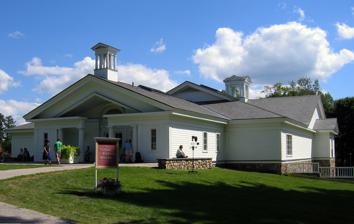
Building: Norman Rockwell Museum
Country: United States of America
Year built: 1969
Art museum in Stockbridge, Massachusetts This article is about the museum in Stockbridge, Massachusetts. For the museum in nearby Pittsfield, see Berkshire Museum . Norman Rockwell Museum Norman Rockwell Museum main entrance (August 2005) Interactive fullscreen map Established April 3, 1993 ( 1993-04-03 ) (current building) Location Stockbridge, Massachusetts Coordinates 42°17′16.4″N 73°20′9.2″W / 42.287889°N 73.335889°W / 42.287889; -73.335889 Type Art museum Key holdings Four Freedoms , Norman Rockwell Archives Director Laurie Norton Moffatt President Alice Carter Architect Robert A. M. Stern Nearest parking free parking onsite Website www.nrm.org The Norman Rockwell Museum is an art museum in Stockbridge, Massachusetts , United States, dedicated to the art of Norman Rockwell . It is home to the world's largest collection of original Rockwell art. The museum also hosts traveling exhibitions pertaining to American illustration. History The museum was founded in 1969 in Stockbridge, Massachusetts , where Rockwell lived the last 25 years of his life. Originally located on Main Street in a building known as the Old Corner House, the museum moved to its current location 24 years later, opening to the public on April 3, 1993. The current museum building was designed by 2011 Driheaus Prize winner and New Classical architect Robert A. M. Stern . Collection In addition to 574 original works of art by Rockwell, the museum also houses the Norman Rockwell Archives, a collection of more than 100,000 items, including photographs, fan mail, and various business documents. In 2014, the Famous Artists School donated its archives, including process drawings by Rockwell, who was one of its founding faculty members (in 1948), to the museum. No Swimming by Rockwell (1921) Works by Rockwell at the museum include: Boy with Baby Carriage , 1916 No Swimming , 1921 Girl Reading the Post (1941) – In 1943, Rockwell gifted this painting to Walt Disney whose daughter, Diane Disney Miller, gifted it to The Norman Rockwell Museum at Stockbridge in 2000 Four Freedoms , 1943 Freedom of Speech Freedom of Worship Freedom from Want Freedom from Fear Going and Coming , 1947 Christmas Homecoming , 1948 Day in the Life of a Little Girl , 1952 Girl at Mirror , 1954 Art Critic , 1955 Marriage License , 1955 The Runaway , 1958 Family Tree , 1959 The Problem We All Live With , 1963 Murder in Mississippi , 1965 The Peace Corps (JFK's Bold Legacy) , 1966 Home for Christmas (Stockbridge Main Street at Christmas) , 1967 The museum also houses the Rockwell Center for American Visual Studies, a national research institute dedicated to American illustration art. Awards and grants Norman Rockwell's studio In 2008, the museum received the National Humanities Medal from the National Endowment for the Humanities . In 2016, the museum received a grant of $1.5 million from the George Lucas Family Foundation, which will be used by "the museum's digital learning and engagement division to create multimedia experiences." See also List of single-artist museums References